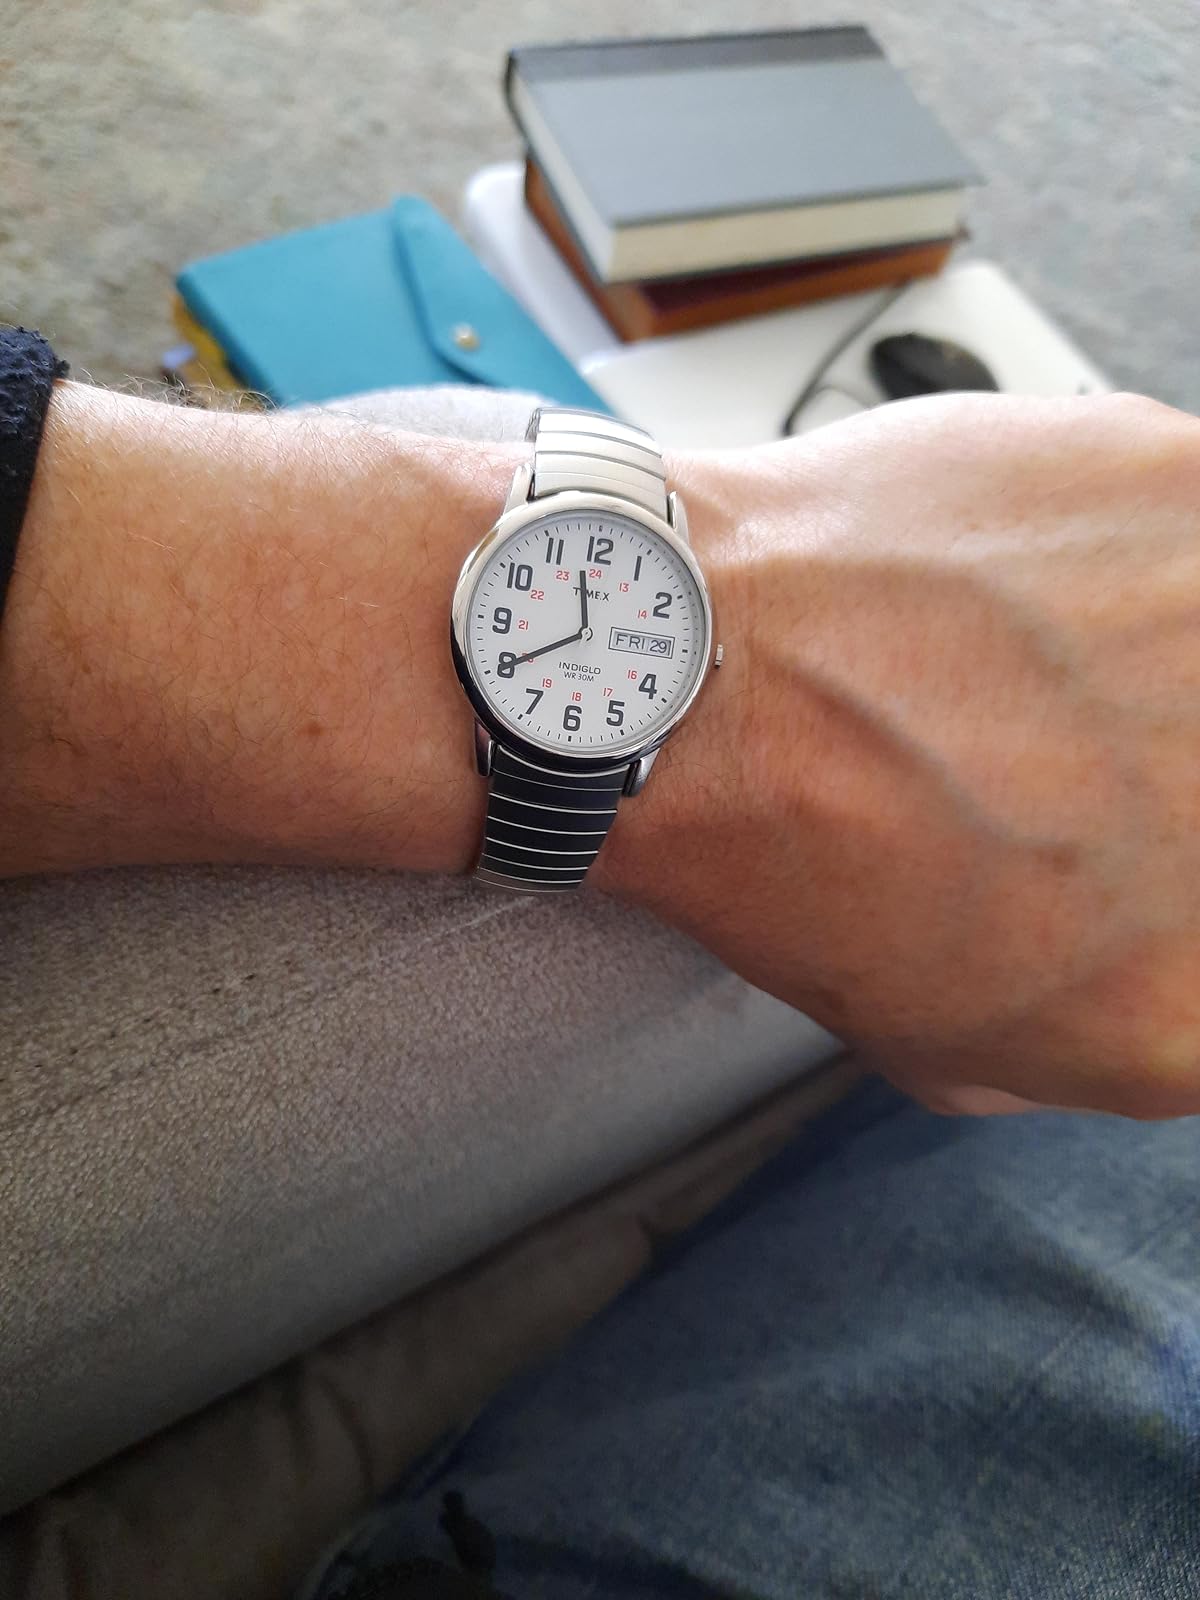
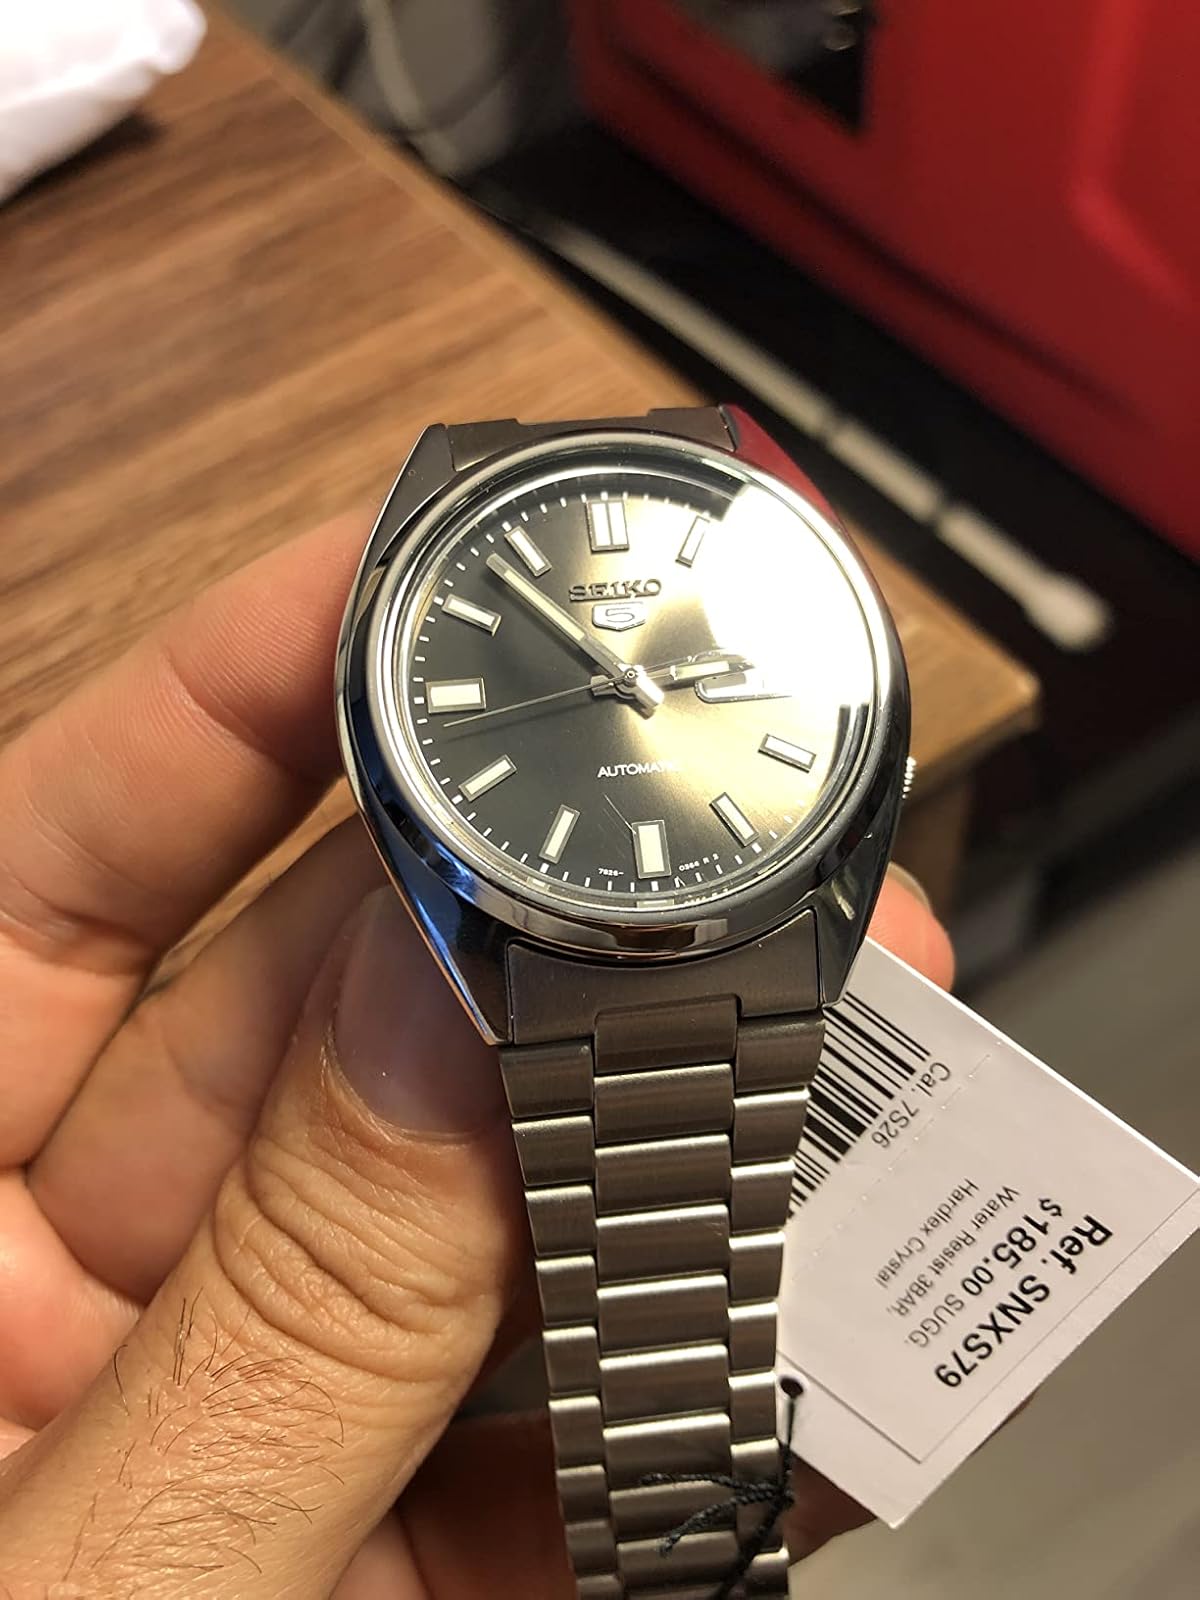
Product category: accessories_watch
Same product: no